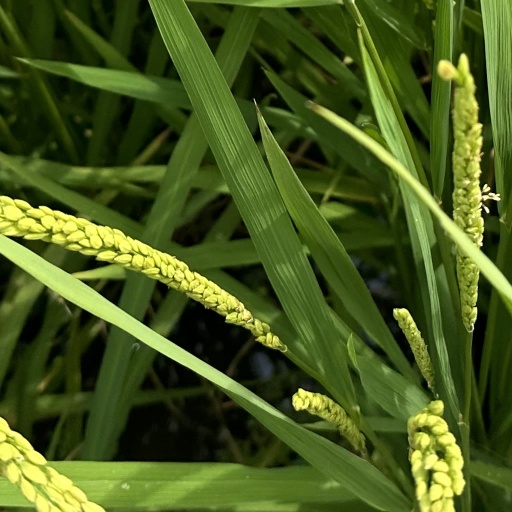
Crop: rice